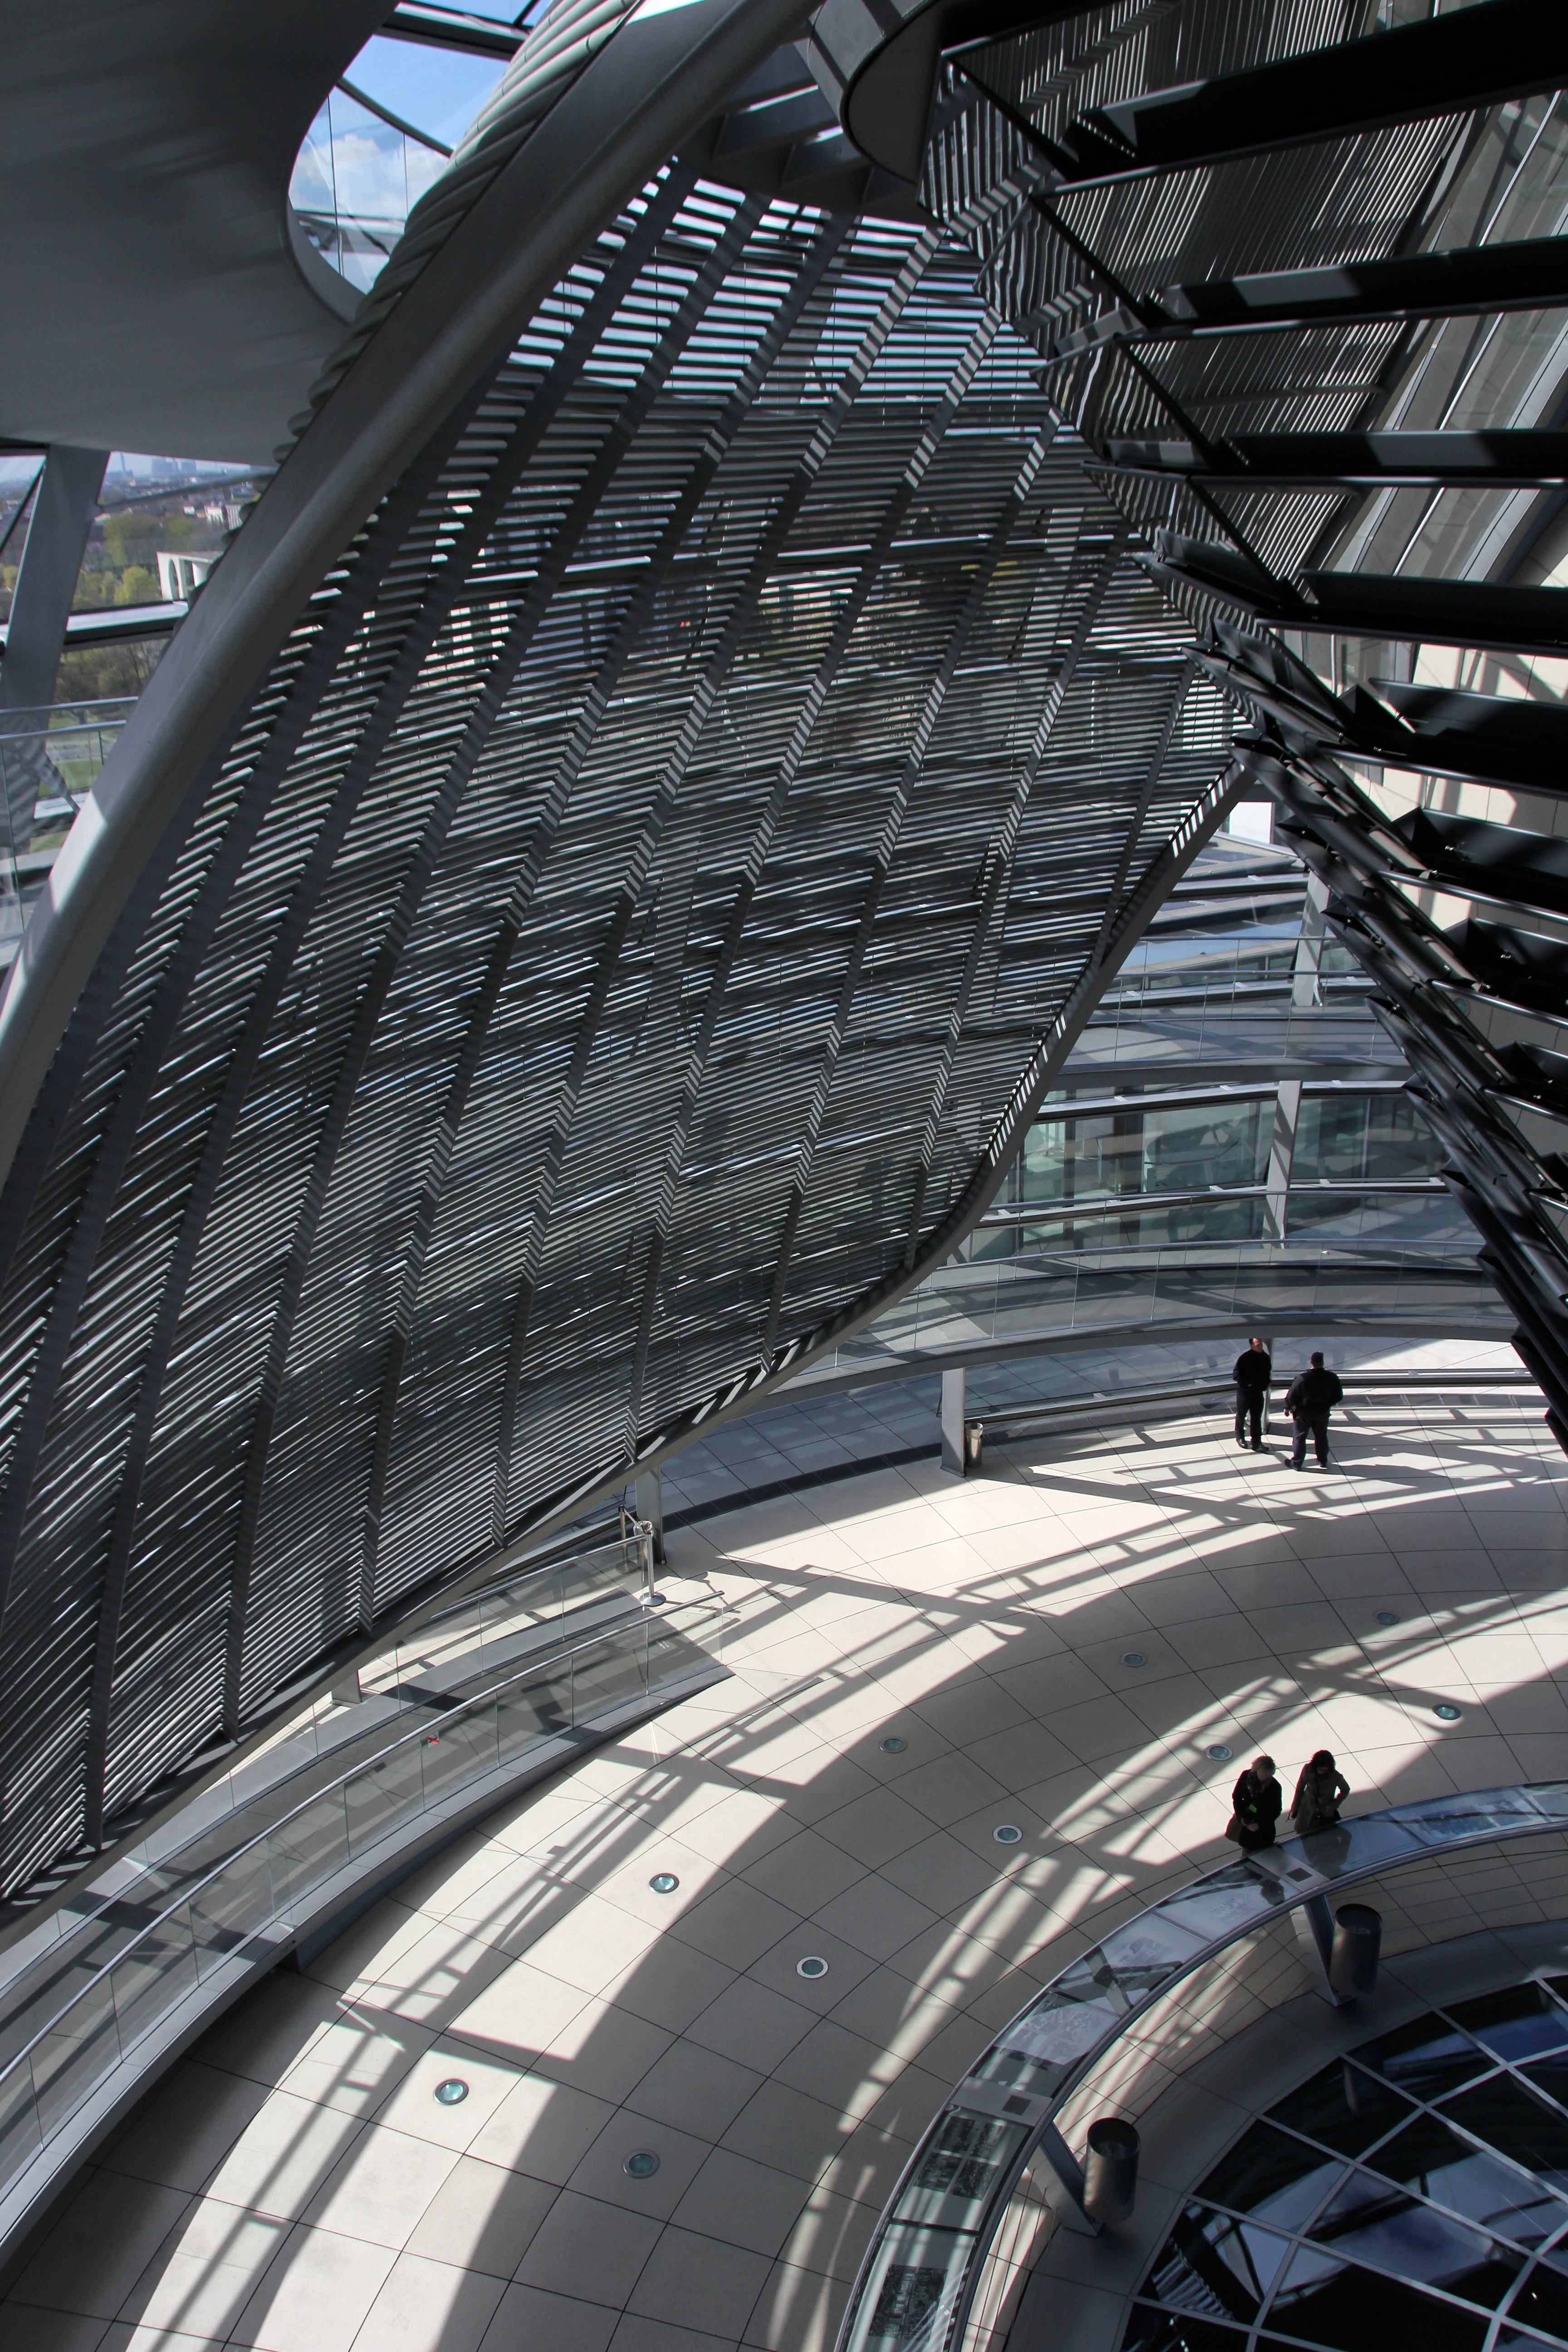
wheel, vehicle, tire, automotive tire